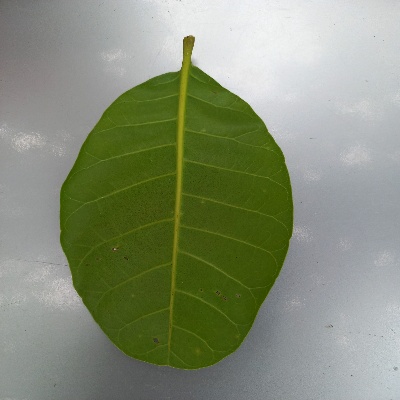
Crop: Cashew
Condition: healthy